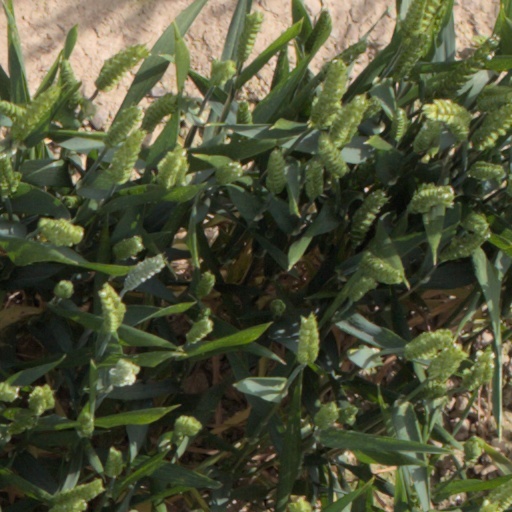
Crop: wheat